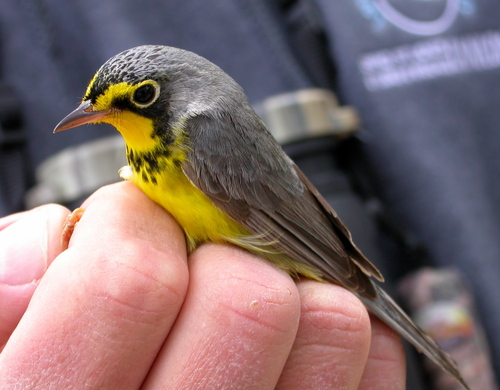
a small grey bird with a yellow underbelly and grey beak.
this is a small bird with a yellow belly and throat and a grey back.
very small bird with black breast, yellow belly and throat as well as yellow and black head with a white eye ring
this beautiful bird has a yellow bell and breast, gray wingbars and long pointed bill.
this small bird has a yellow throat and belly, a black "necklace," gray head, back and wings, and big black eyes with a white eye ring.
this bird has wings that are grey with a yellow belly
this is a small bird with a grey body and wings with a grey and yellow breast.
this small bird has a small gray bill, a yellow belly and breast, and a dark gray crown, back and rump.
this bird has a pointed orange bill, with a black and yellow breast.
a small gray and yellow bird with a black spotted throat, yellow superciliary and a short, pointed bill.
Species: Canada Warbler